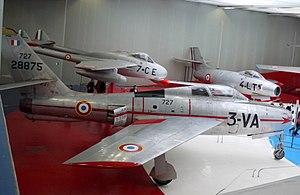
Chasseur-bombardier à réaction F-84F Thunderstreak (1946), Musée de l'Air et de l'Espace, Paris Le Bourget (France)